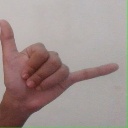
अक्षर: द